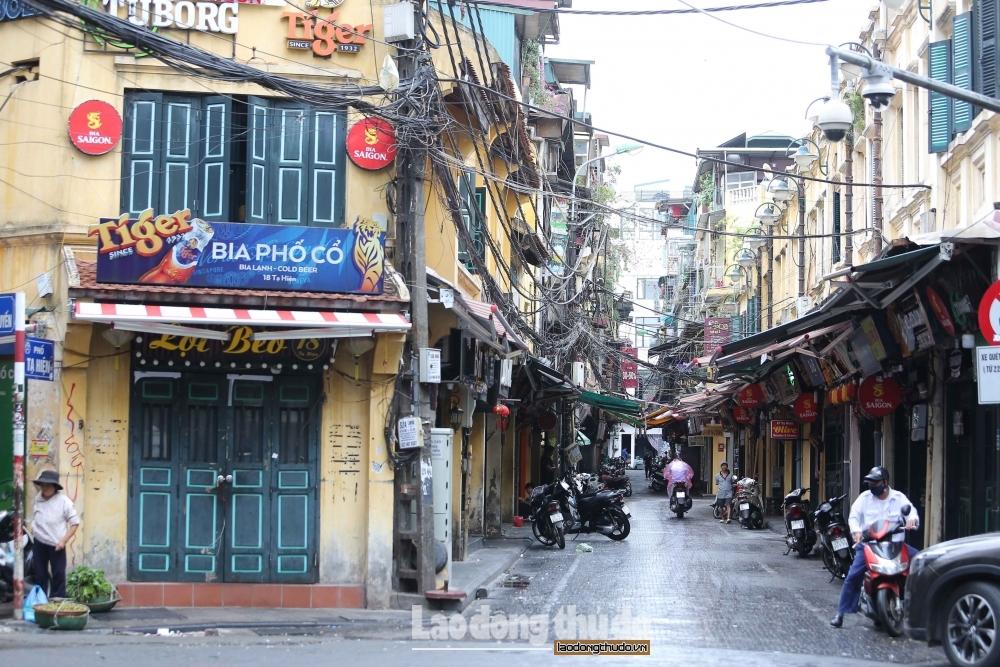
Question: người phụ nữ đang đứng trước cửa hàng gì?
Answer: đang đứng trước một quán bia